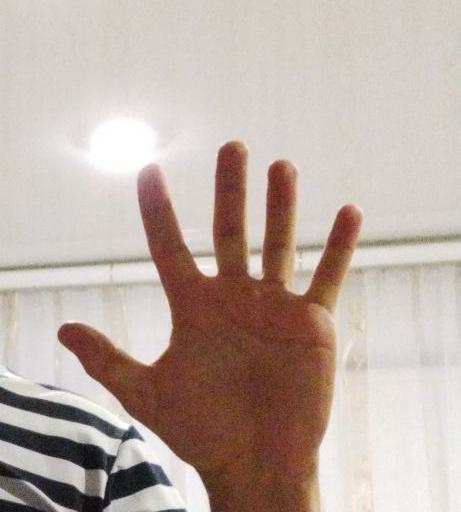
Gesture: palm